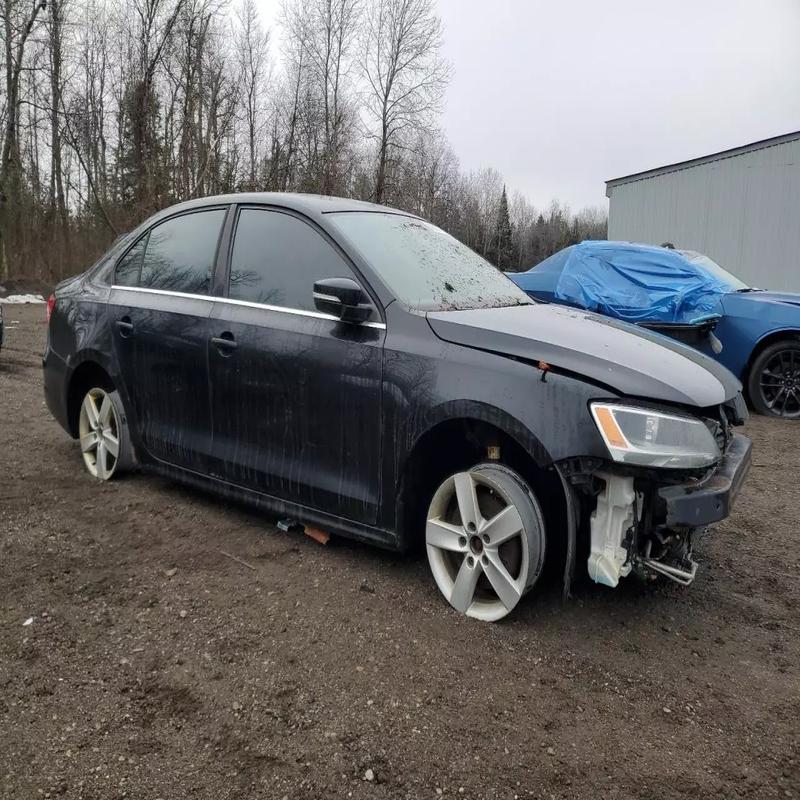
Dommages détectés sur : pare-choc avant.
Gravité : majeur